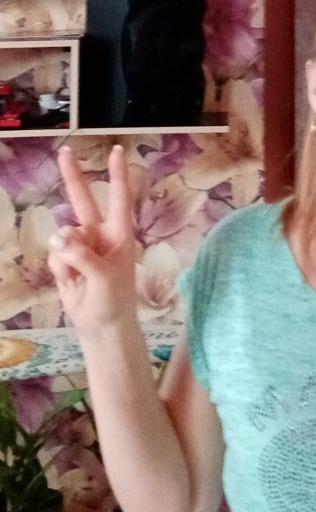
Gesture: peace